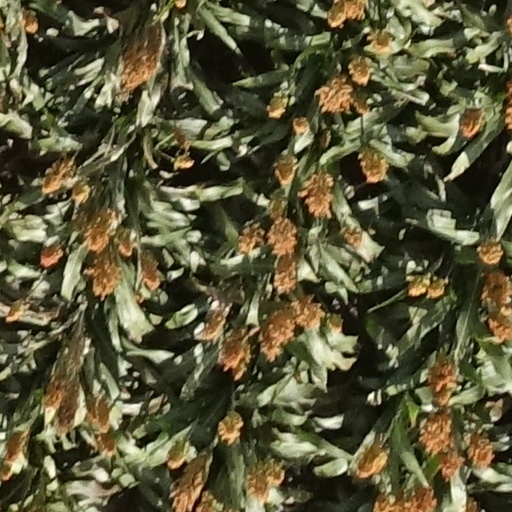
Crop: sorghum